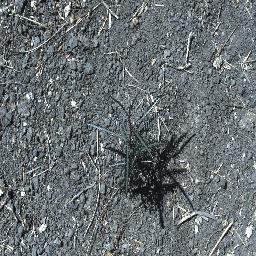
Label: parkinsonia